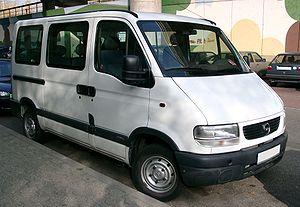
L'Opel Movano est un fourgon produit par Opel depuis 1997. Suite au partenariat entre General Motors et Renault sur la production de véhicules utilitaire, il est assemblé dans l'usine française de Batilly aux côtés du Renault Master avec qui il partage châssis et motorisations.